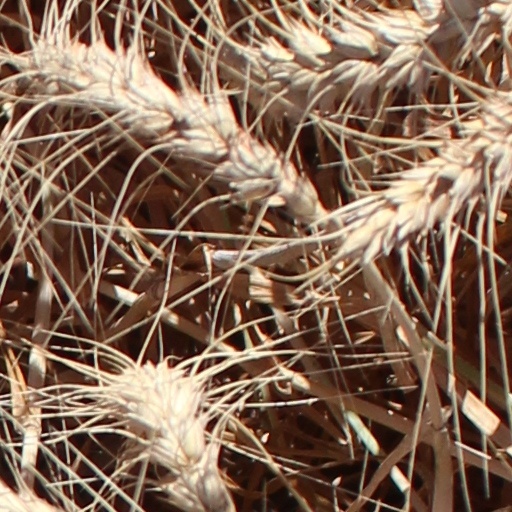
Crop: wheat